Gotthard Pass

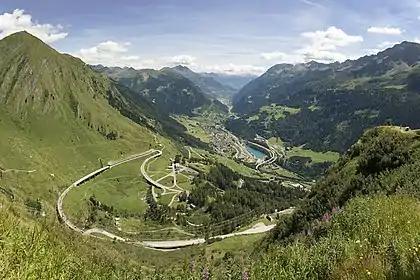
The National Road 2 descending to Airolo

In addition to the National Road 2, crossing the pass and connecting Göschenen with Airolo, several tunnels provide access through the massif. The first one, the Gotthard Rail Tunnel, opened in 1882 for railway traffic at a cost of around 200 workers' lives (there is uncertainty as to the exact toll). The second one, the Gotthard Road Tunnel (a motorway tunnel), opened in 1980. It was closed for two months in 2001 following a fatal fire. Both railway and motorway tunnels have portals in Göschenen and Airolo, at around 1,150 metres above sea level, and are close to each other. Either rail and road traffics through these tunnels are sometimes shut down during harsh weather conditions, particularly in winter.